Greek citron

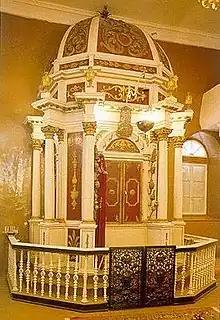
The Aron Kodesh in Corfu

This controversy did not significantly decrease the abundance of the Corfu. In 1875, they incorporated themselves into a cartel and drastically raised the price of each single etrog to six florins, assuming that the Jews would have no choice and pay the price.